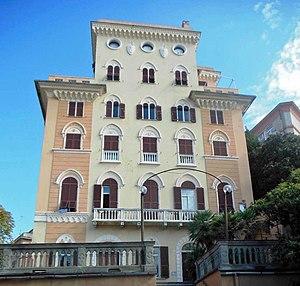
La Villa Madre Cabrini, anciennement Villa Acquarone ou Palazzo Acquarone, est située dans la via Acquarone et la montée Bachernia dans le quartier vallonné de Castelletto, en position panoramique sur la ville et le golfe de Gênes, à une courte distance de la Piazza Sant'Anna silencieuse et isolée. Par des modifications successives, elle a acquis son aspect actuel de style éclectique.